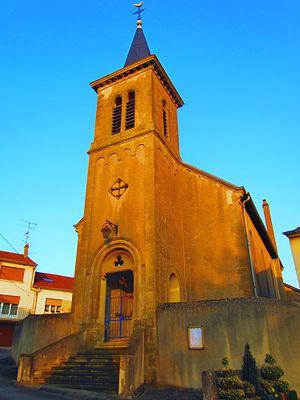
Chapelle Petite Hetange Malling
Malling est une commune française située dans le département de la Moselle, en région Grand Est.
Petite-Hettange est un village et une ancienne commune de Moselle rattachée à Malling en 1811.